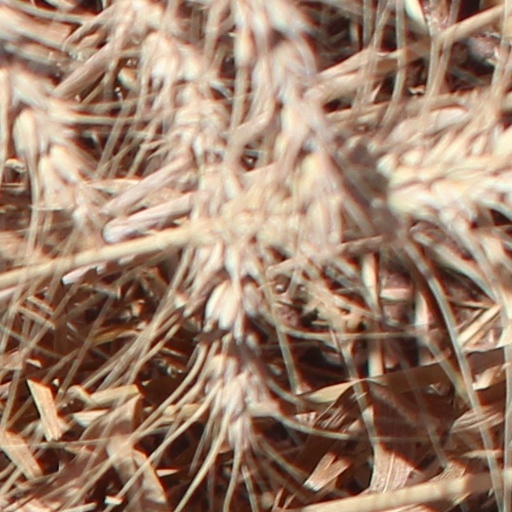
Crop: wheat